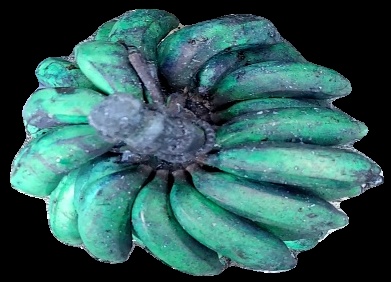
Variety: rasbale
Grade: grade3